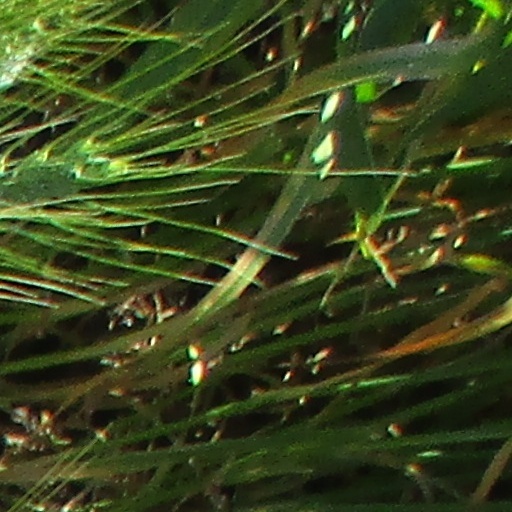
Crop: wheat